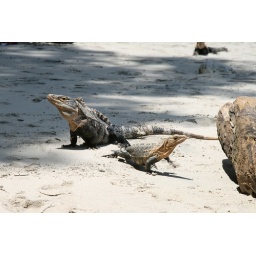
Iguanas on the beach in Manuel Antonio National Park (a girl in the background)